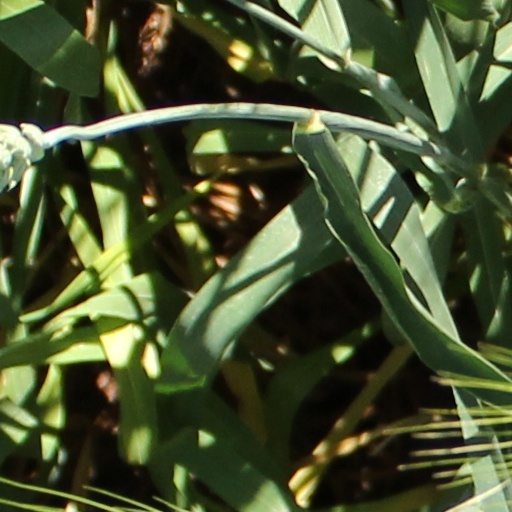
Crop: wheat